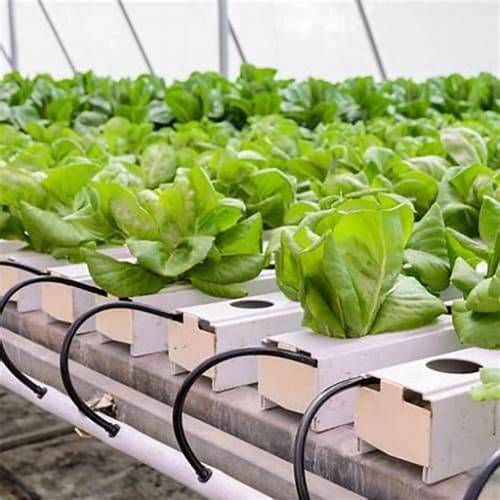
Mimea mingi imeanza kustawi kwa mafanikio ndani ya banda lenye vifaa vya kilimo vya kisasa, hii huongeza tija na faida kwa wakulima kwa kuongeza mazao na kutoa mazingira mazuri ya ukuaji.